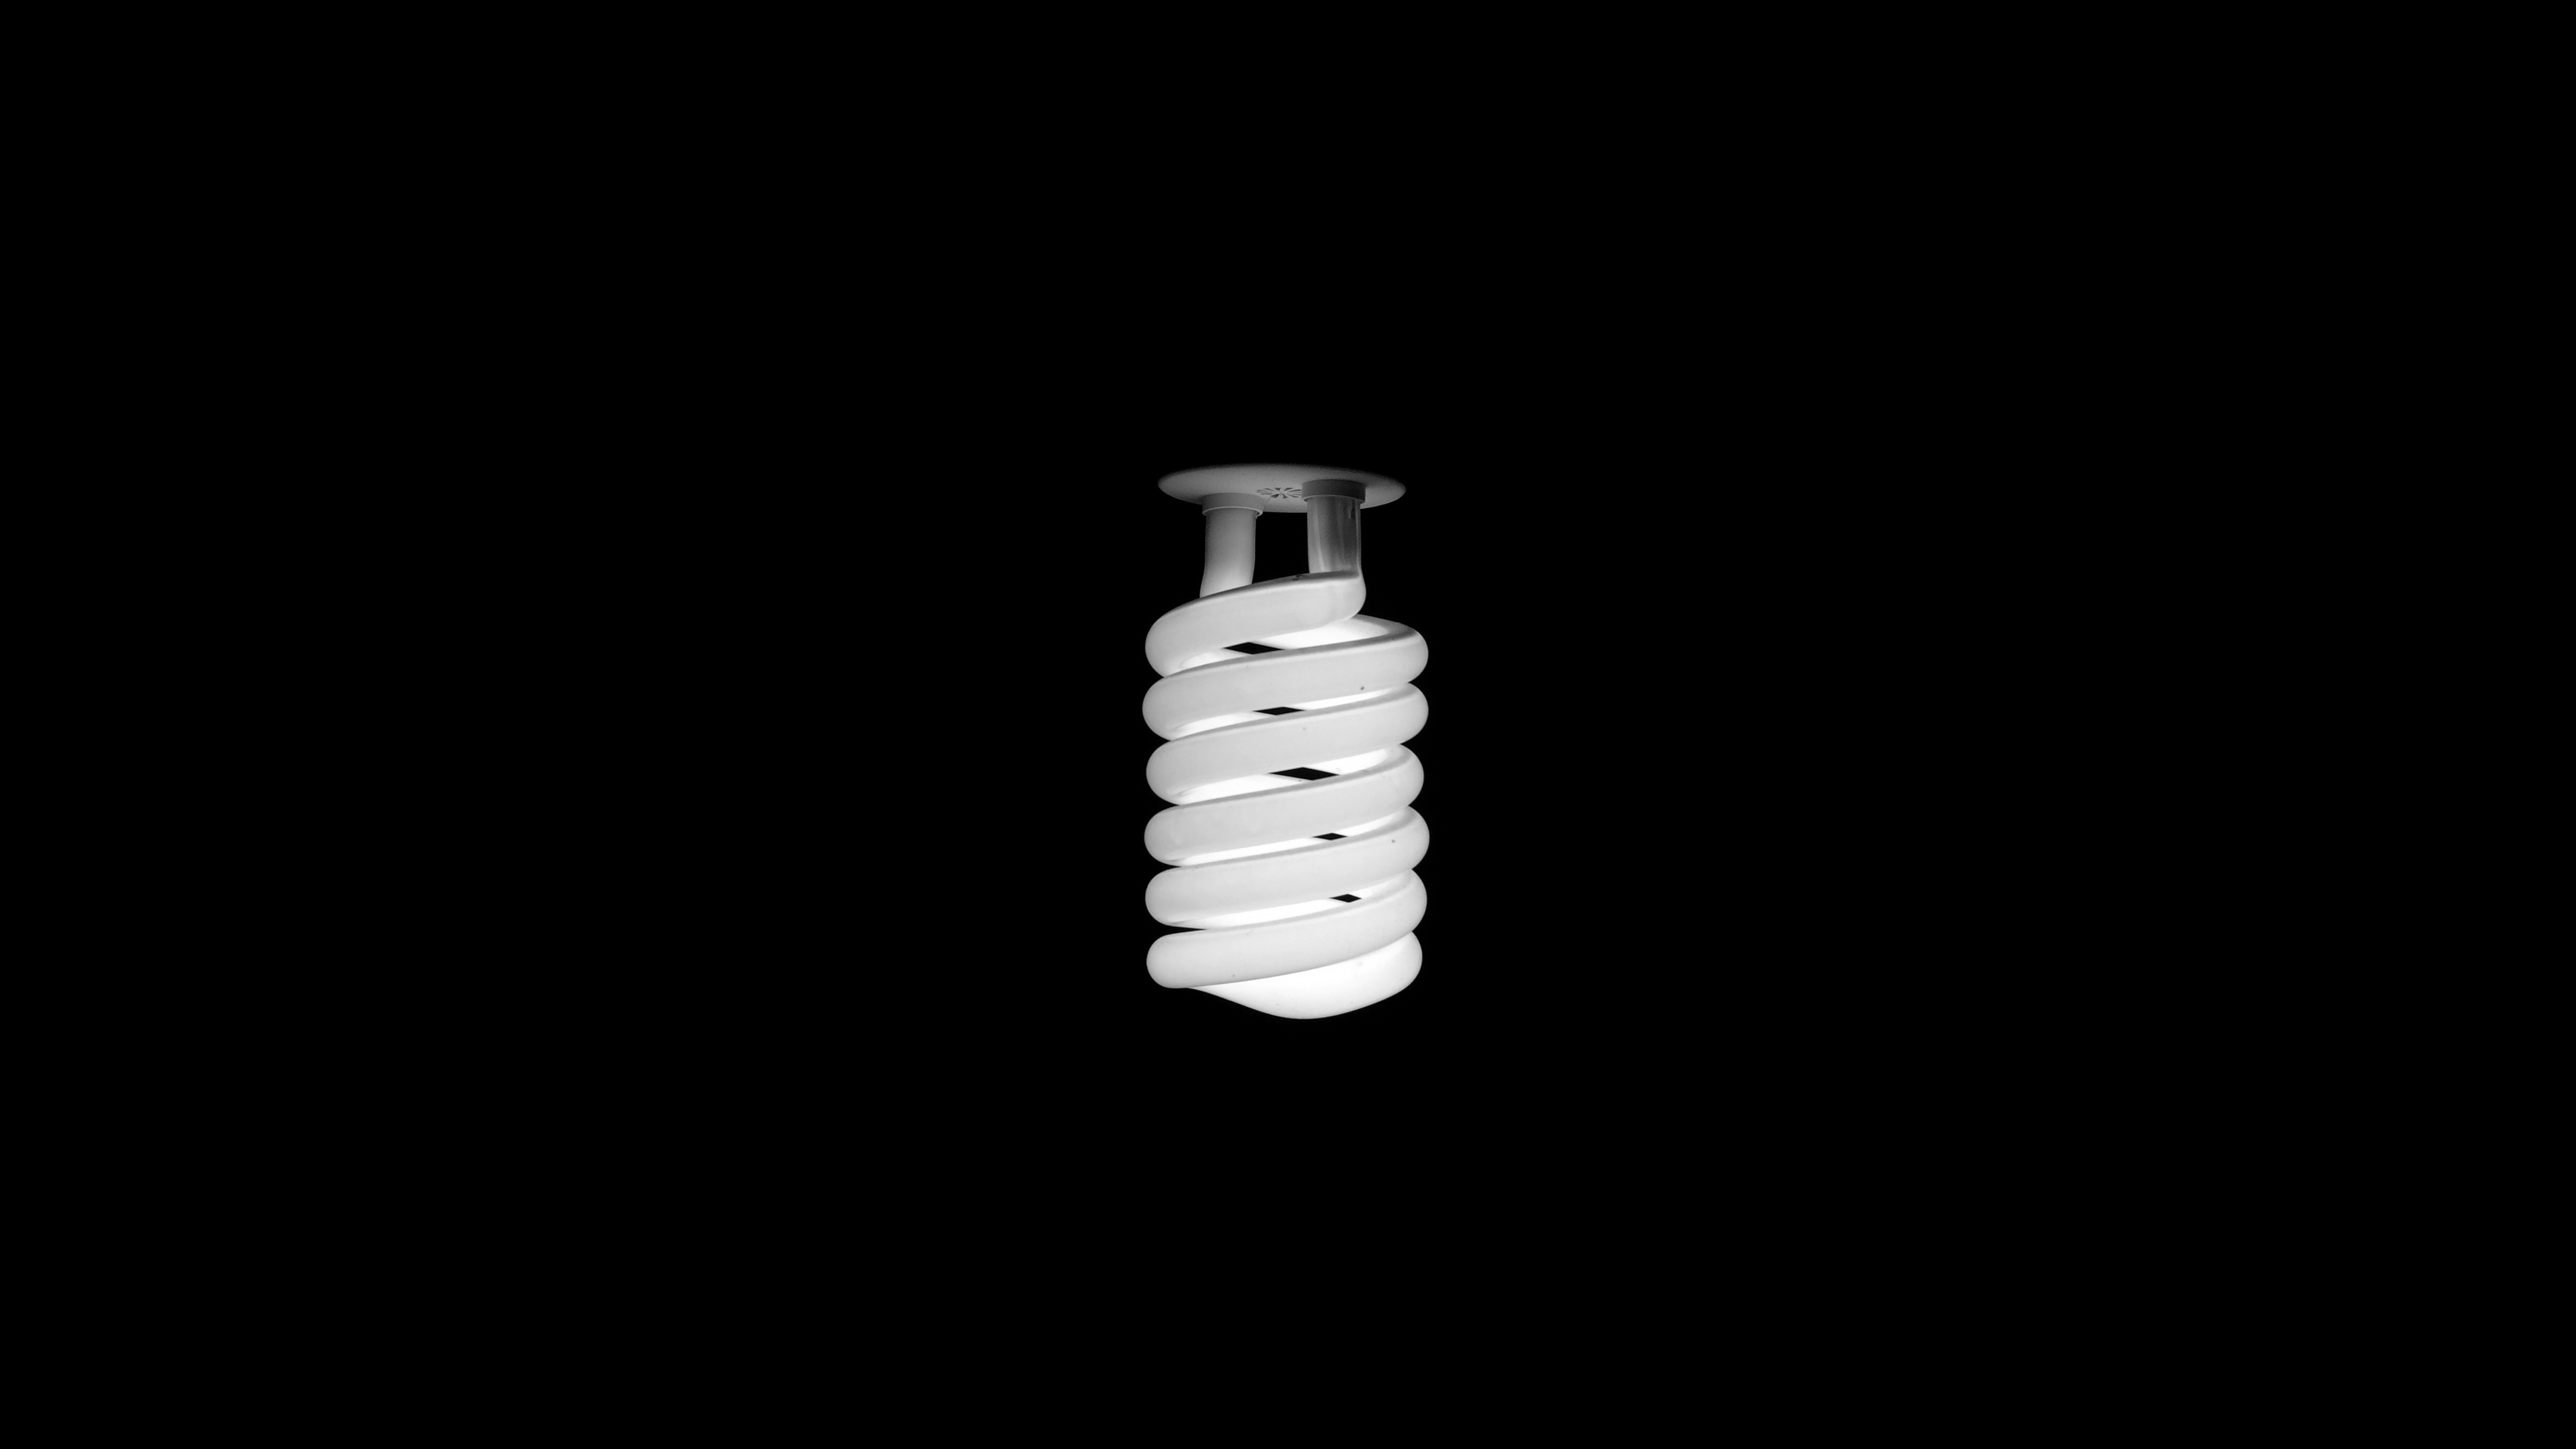
bottle, lamp, lighting, light fixture, incandescent light bulb